Fort Collins Municipal Railway No. 22

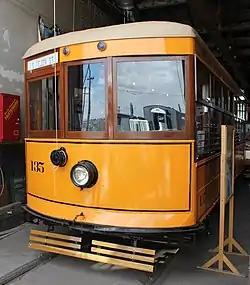
Former Fort Collins streetcar 22, now painted as Colorado Springs No. 135

The Fort Collins Municipal Railway Car No. 22 is a streetcar listed on the U.S. National Register of Historic Places. Since 1995, the car has been located in Colorado Springs, Colorado.